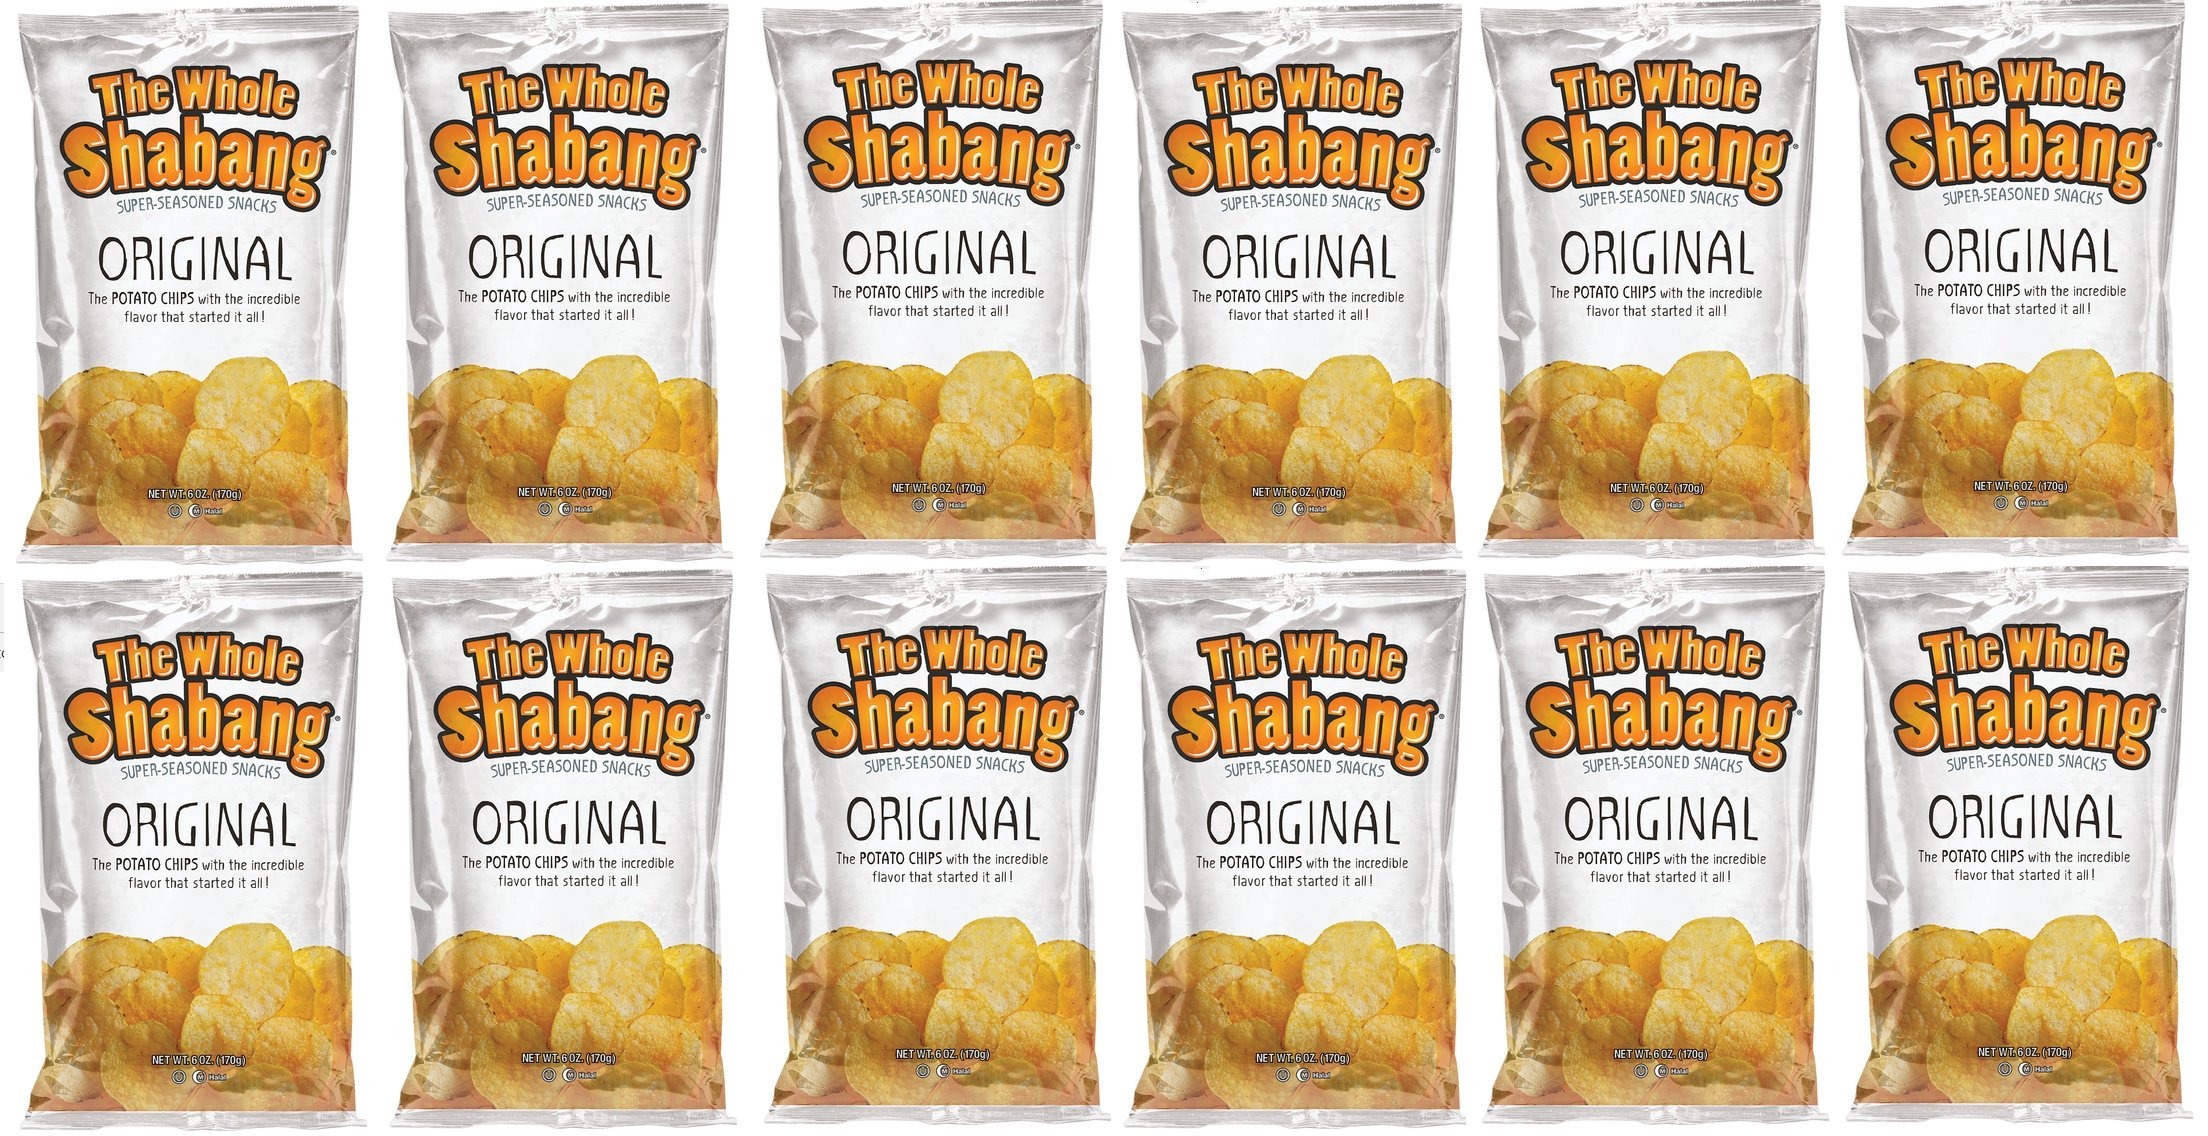
Item Name: WHOLE SHABANG ORIGINAL WHOLE SHABANG CHIPS 12-Pack (6 oz. bags)
Product Description: Bundle includes 12 individual Whole Shabang Original 6oz Chip bags
Value: 72.0
Unit: Ounce

Price: 69.99